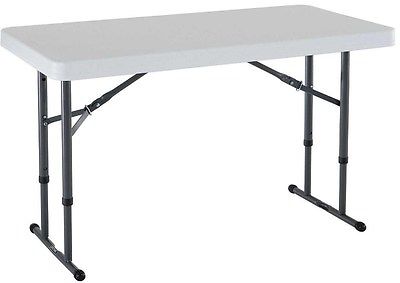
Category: table